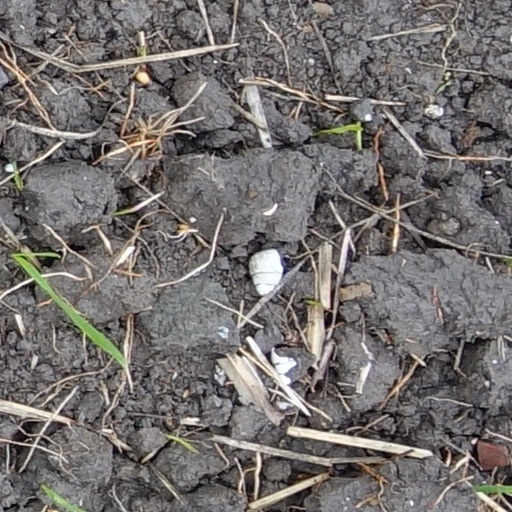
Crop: wheat